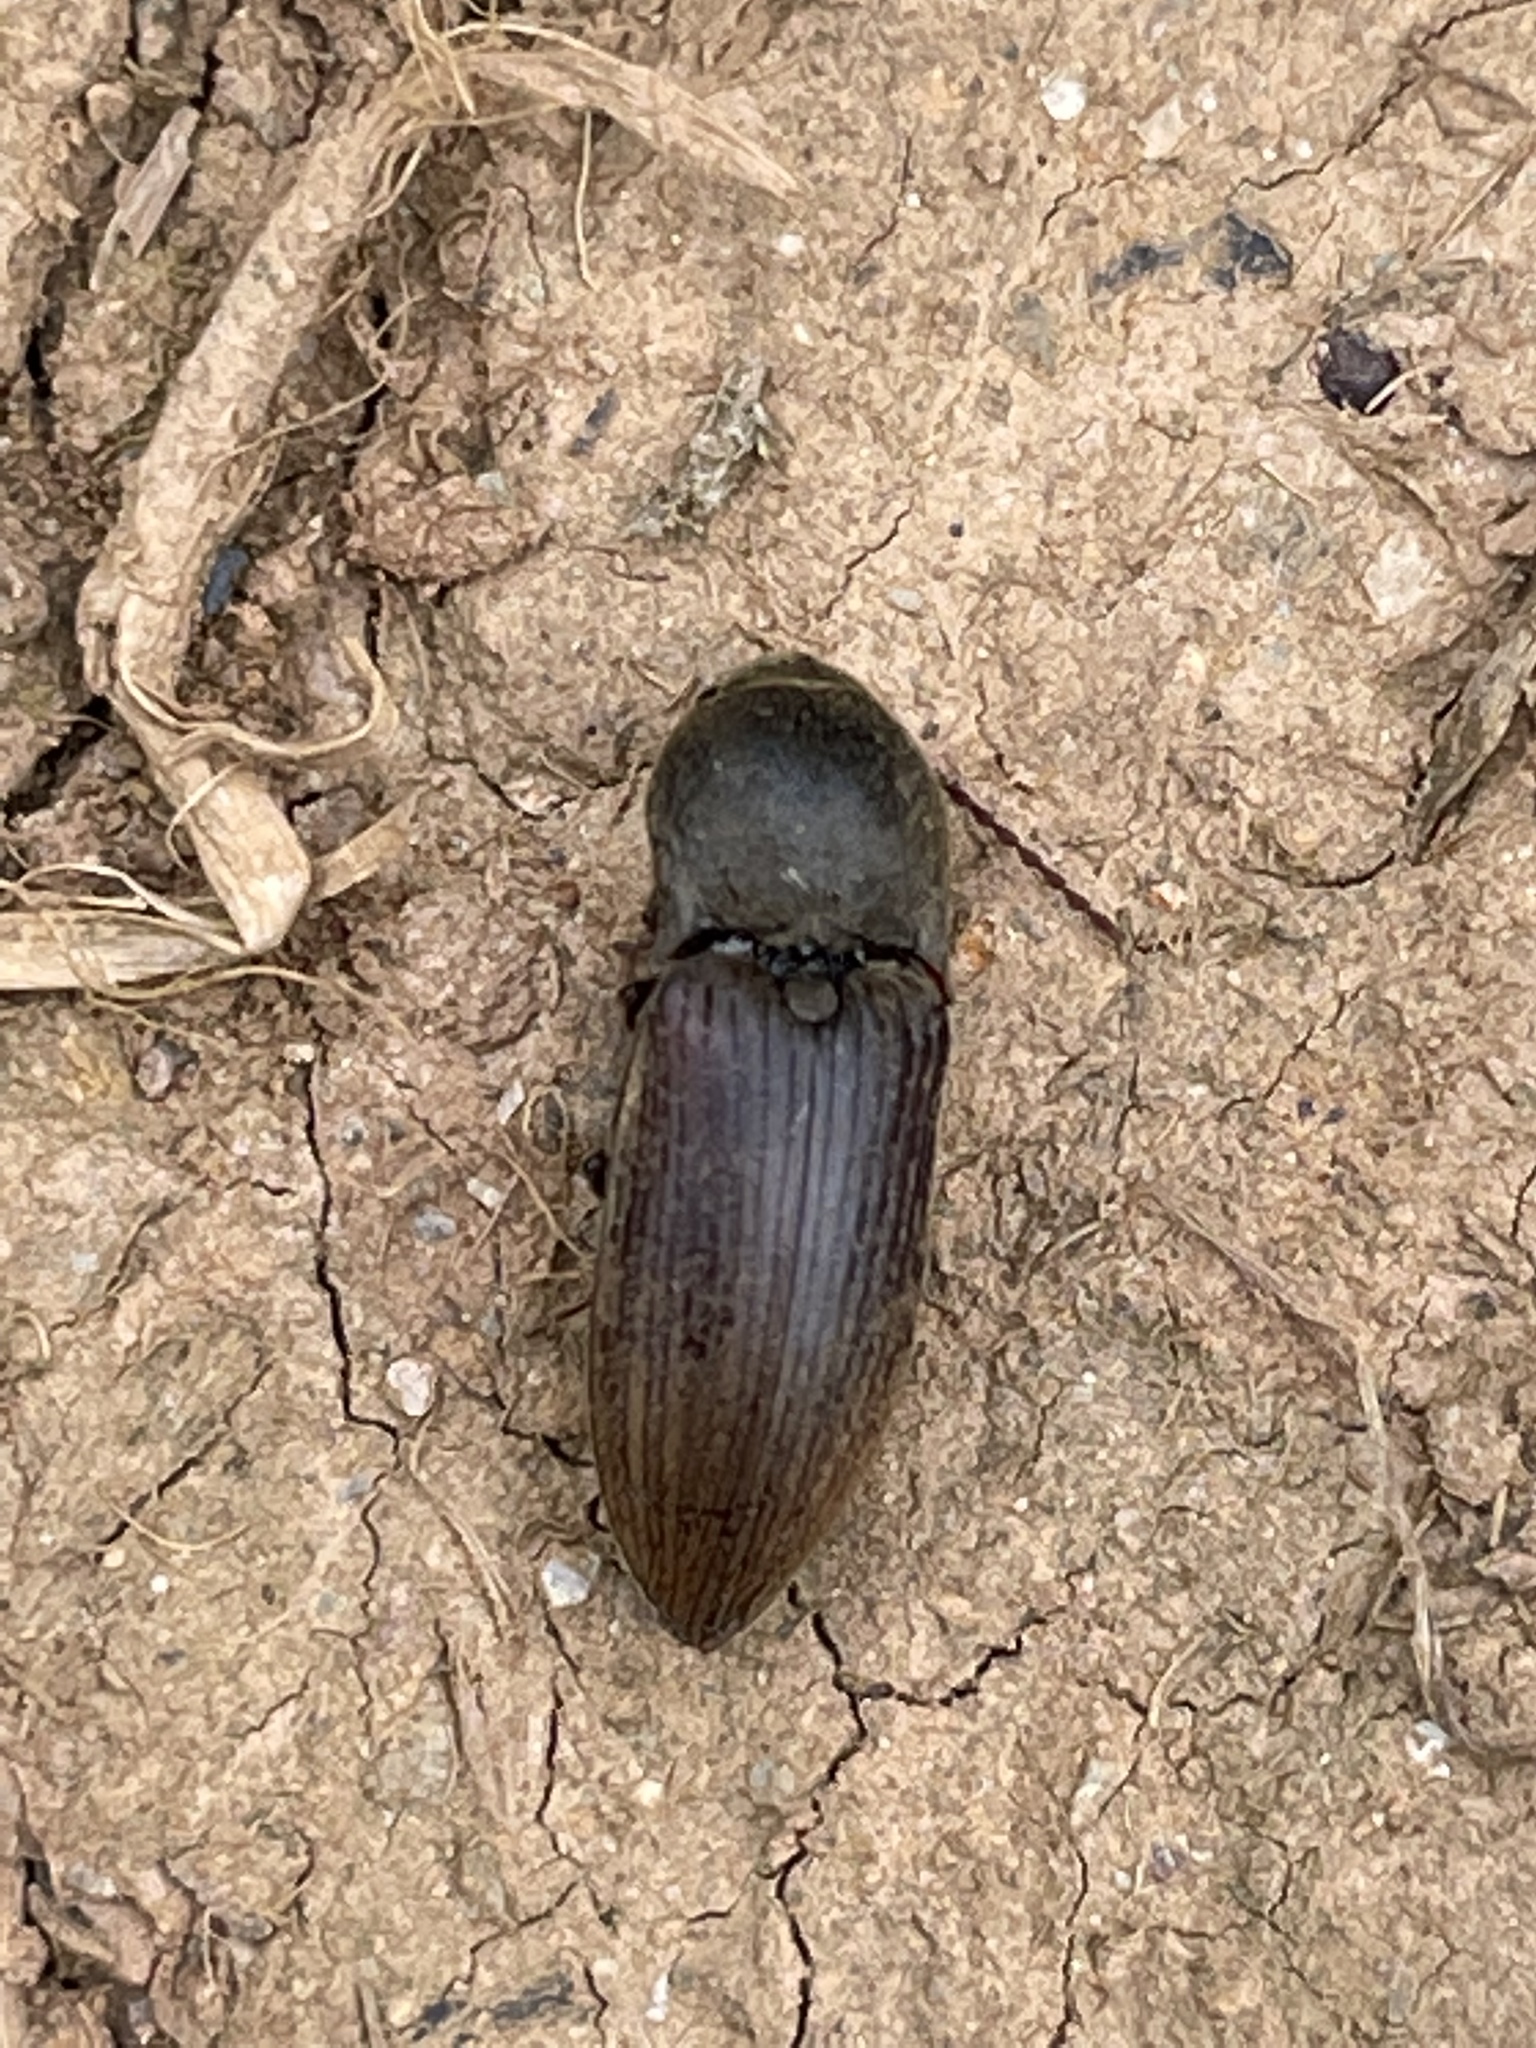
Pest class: clickbeetles_wireworms